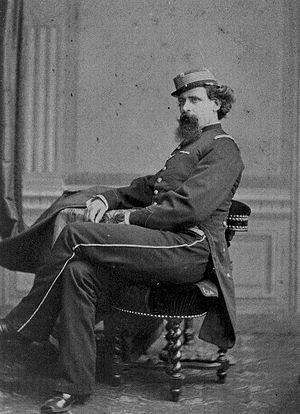
L’histoire de l'Uruguay comprend différentes périodes : l'époque précolombienne ou l'histoire ancienne, la période coloniale, la période de construction de la nation et l'histoire de l'Uruguay en tant que pays indépendant.